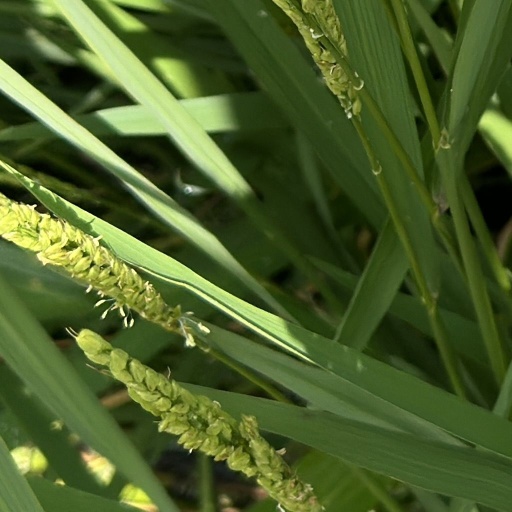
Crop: rice